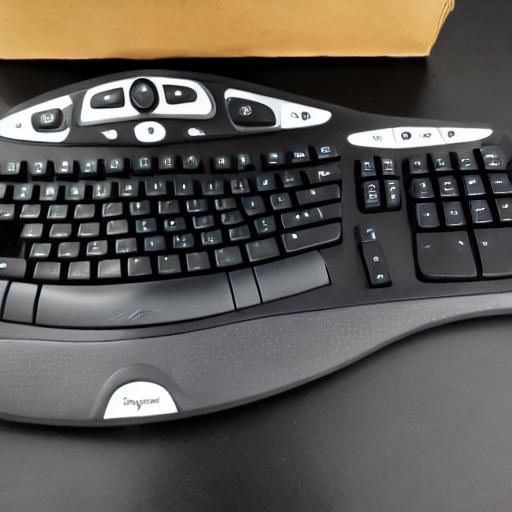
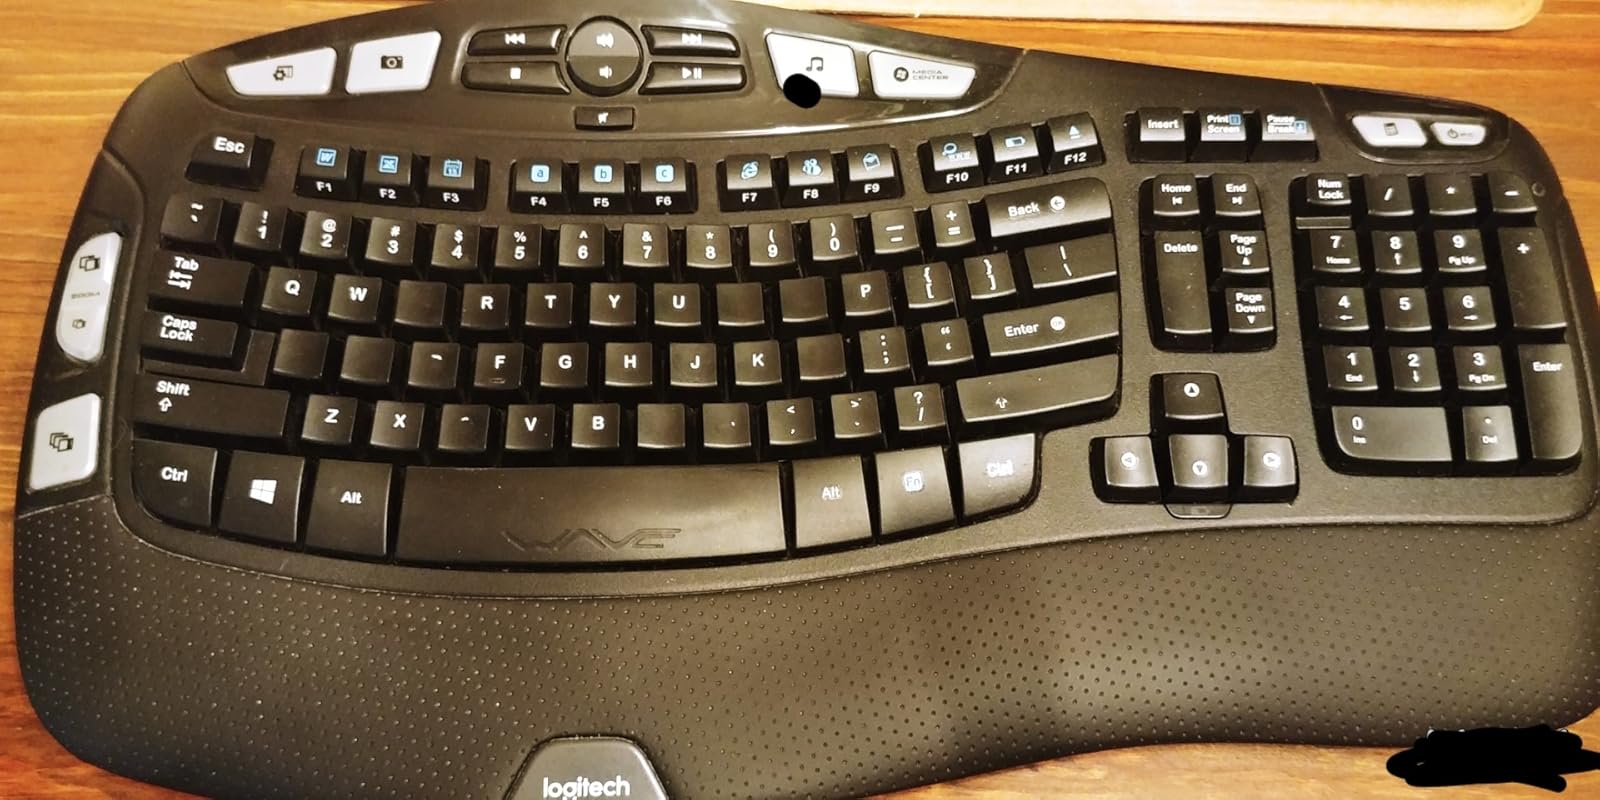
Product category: keyboard
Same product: no